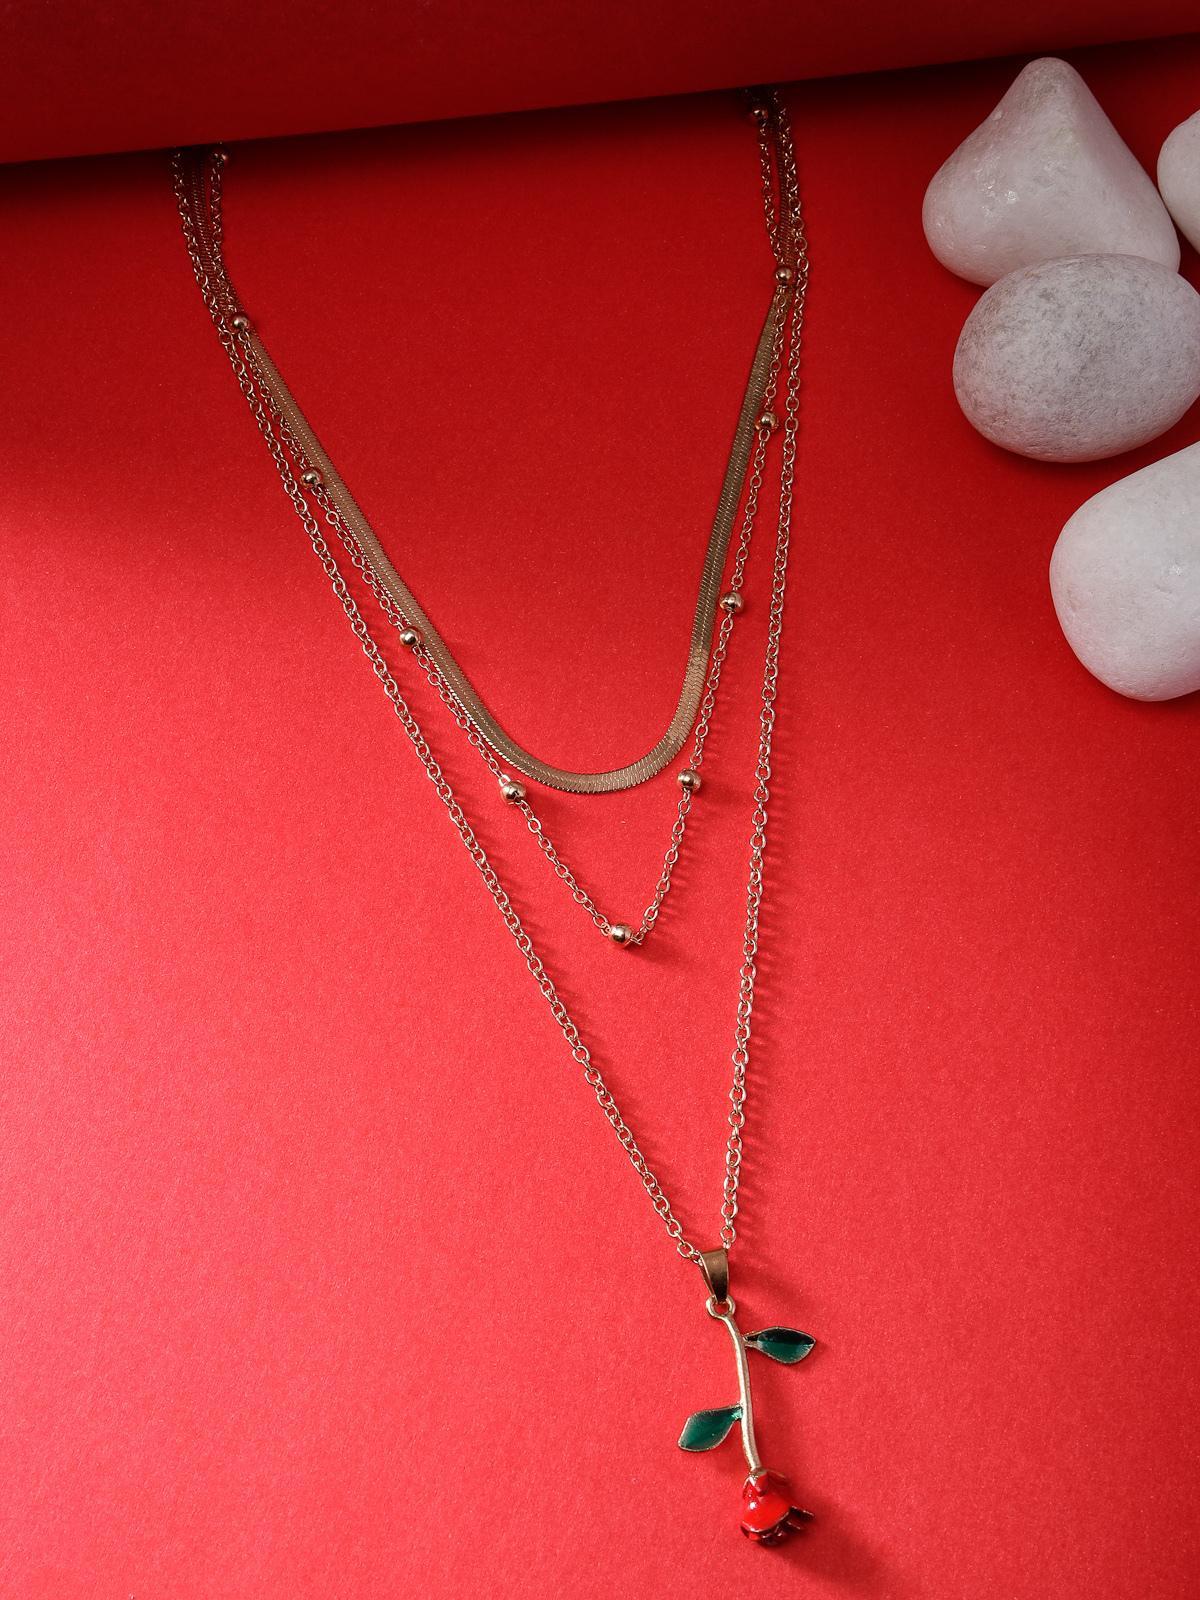
Scintillare by Sukkhi Artistically Gold Plated With Rose Floral Pendant Necklace for Women & Girls |Birthday Gift for Girls And Women Anniversary Gift for Wife| Gifts Collection|N106765
Type: Necklaces & Pendants
Brand: Scintillare by Sukkhi
Price: Rs. 310
 Embrace the allure of the Artistically Gold Plated Rose Floral Pendant Necklace by Scintillare from Sukkhi. This intricately designed necklace captures the essence of timeless beauty, making it a thoughtful birthday or anniversary gift for girls and women. The delicate rose floral pendant adds a touch of romance to any look, creating a captivating piece that stands out in Scintillare's Gifts Collection. Elevate your style with this artistic and charming necklace, a symbol of grace and elegance.Disclaimer:There may be slight variation in shade and colour due to photographic effects and monitor settings
Included: 1 Necklace